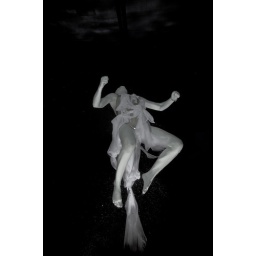
AB800 above water 1/1, AB ringlight through window 1/2 power